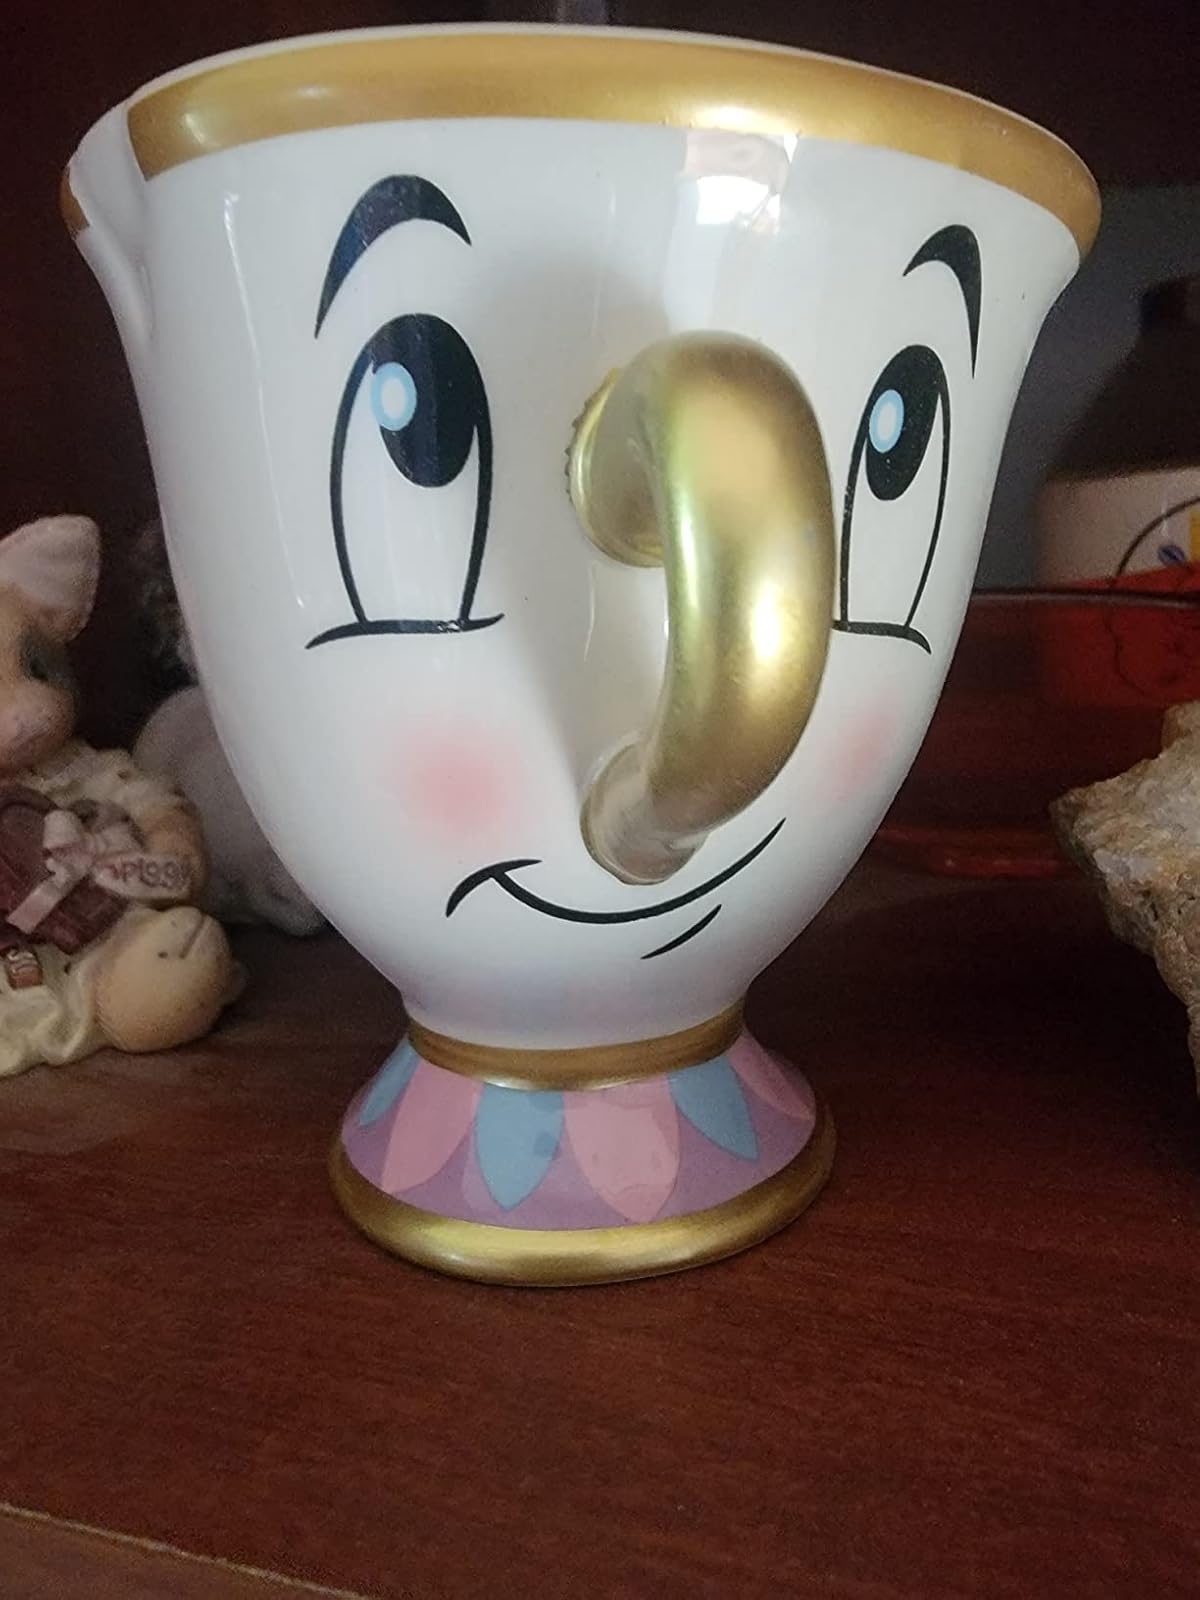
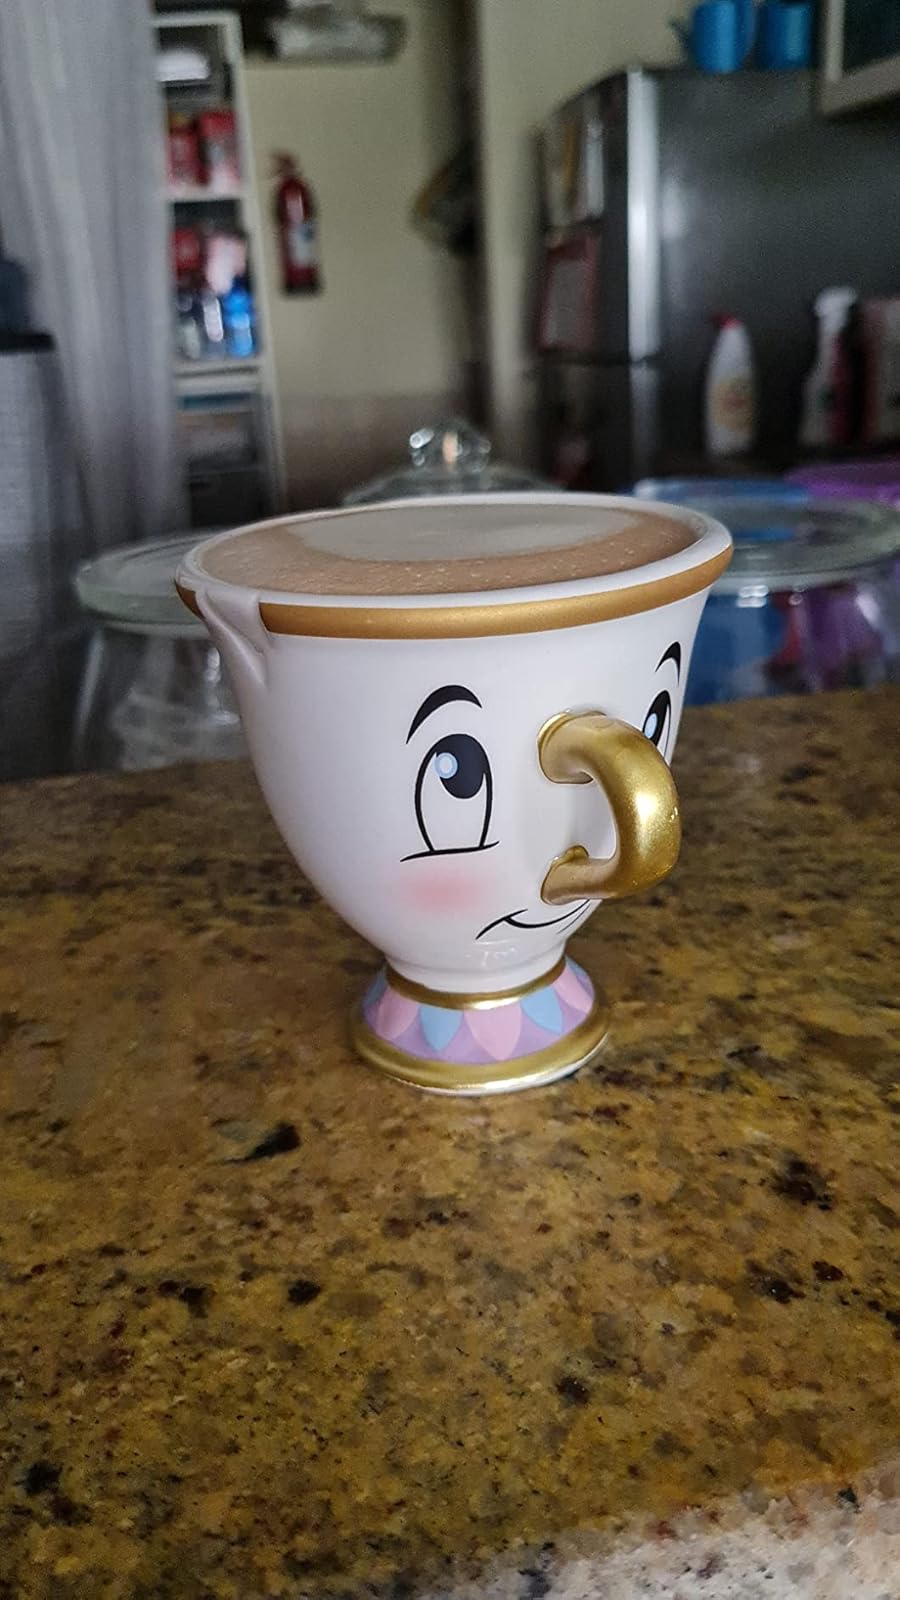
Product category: items_mug
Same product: yes